Record press

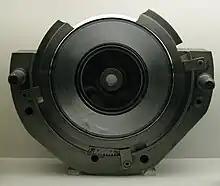
Cutaway shot of one side of a 7" record mould with stamper fitted.

A record press or stamper is a machine for manufacturing vinyl records. It is essentially a hydraulic press fitted with thin nickel stampers which are negative impressions of a master disc. Labels and a pre-heated vinyl "patty" (or "biscuit") are placed in a heated mold cavity. Two stampers are used, one for each of side of the disc. The record press closes under a pressure of about 150 tons. The process of compression molding forces the hot vinyl to fill the grooves in the stampers, and take the form of the finished record.